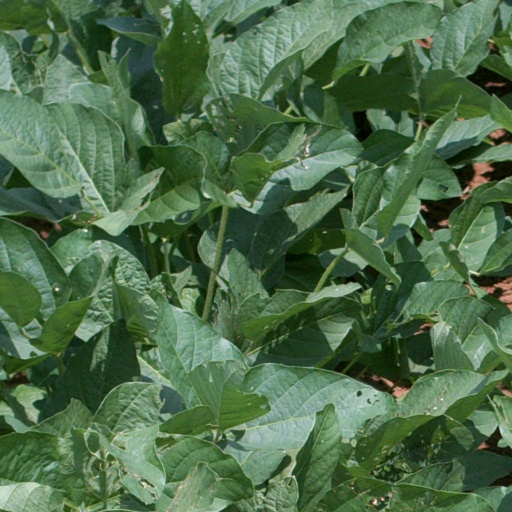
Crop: soybean